Take Me Back to Oklahoma

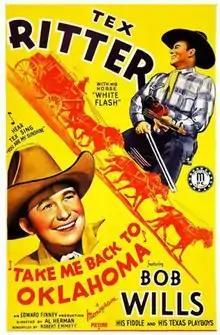

Take Me Back to Oklahoma is a 1940 American Western film directed by Albert Herman and starring Tex Ritter, Karl Hackett and Bob Wills.